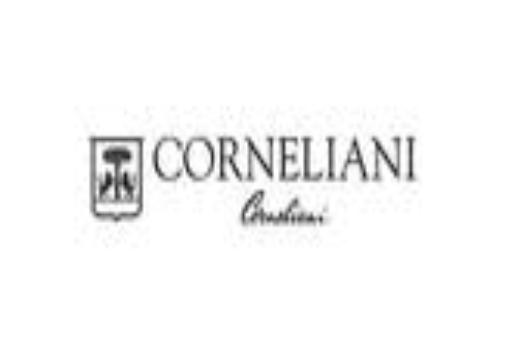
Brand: corneliani
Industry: Clothes